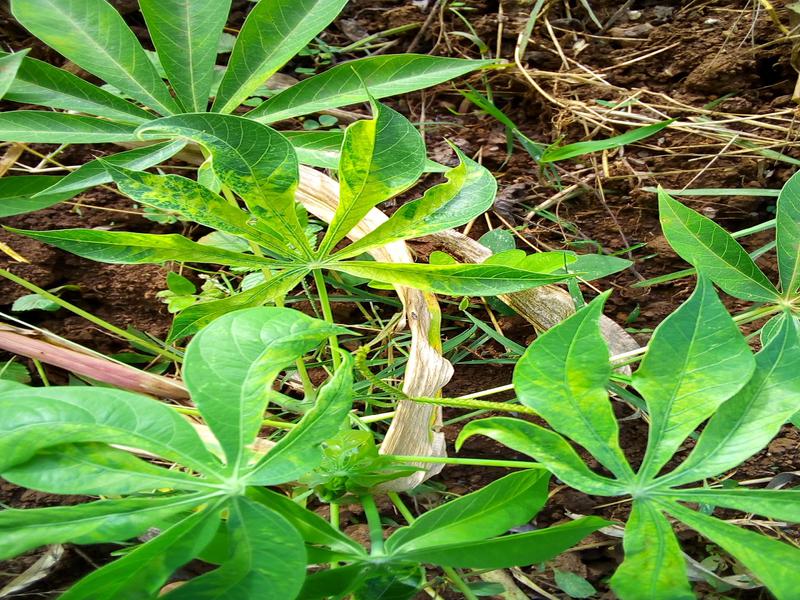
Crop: cassava
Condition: mosaic_disease